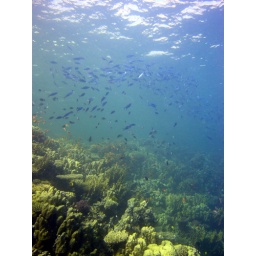
Blue fish shoaling over Bedouin Moon house reef table